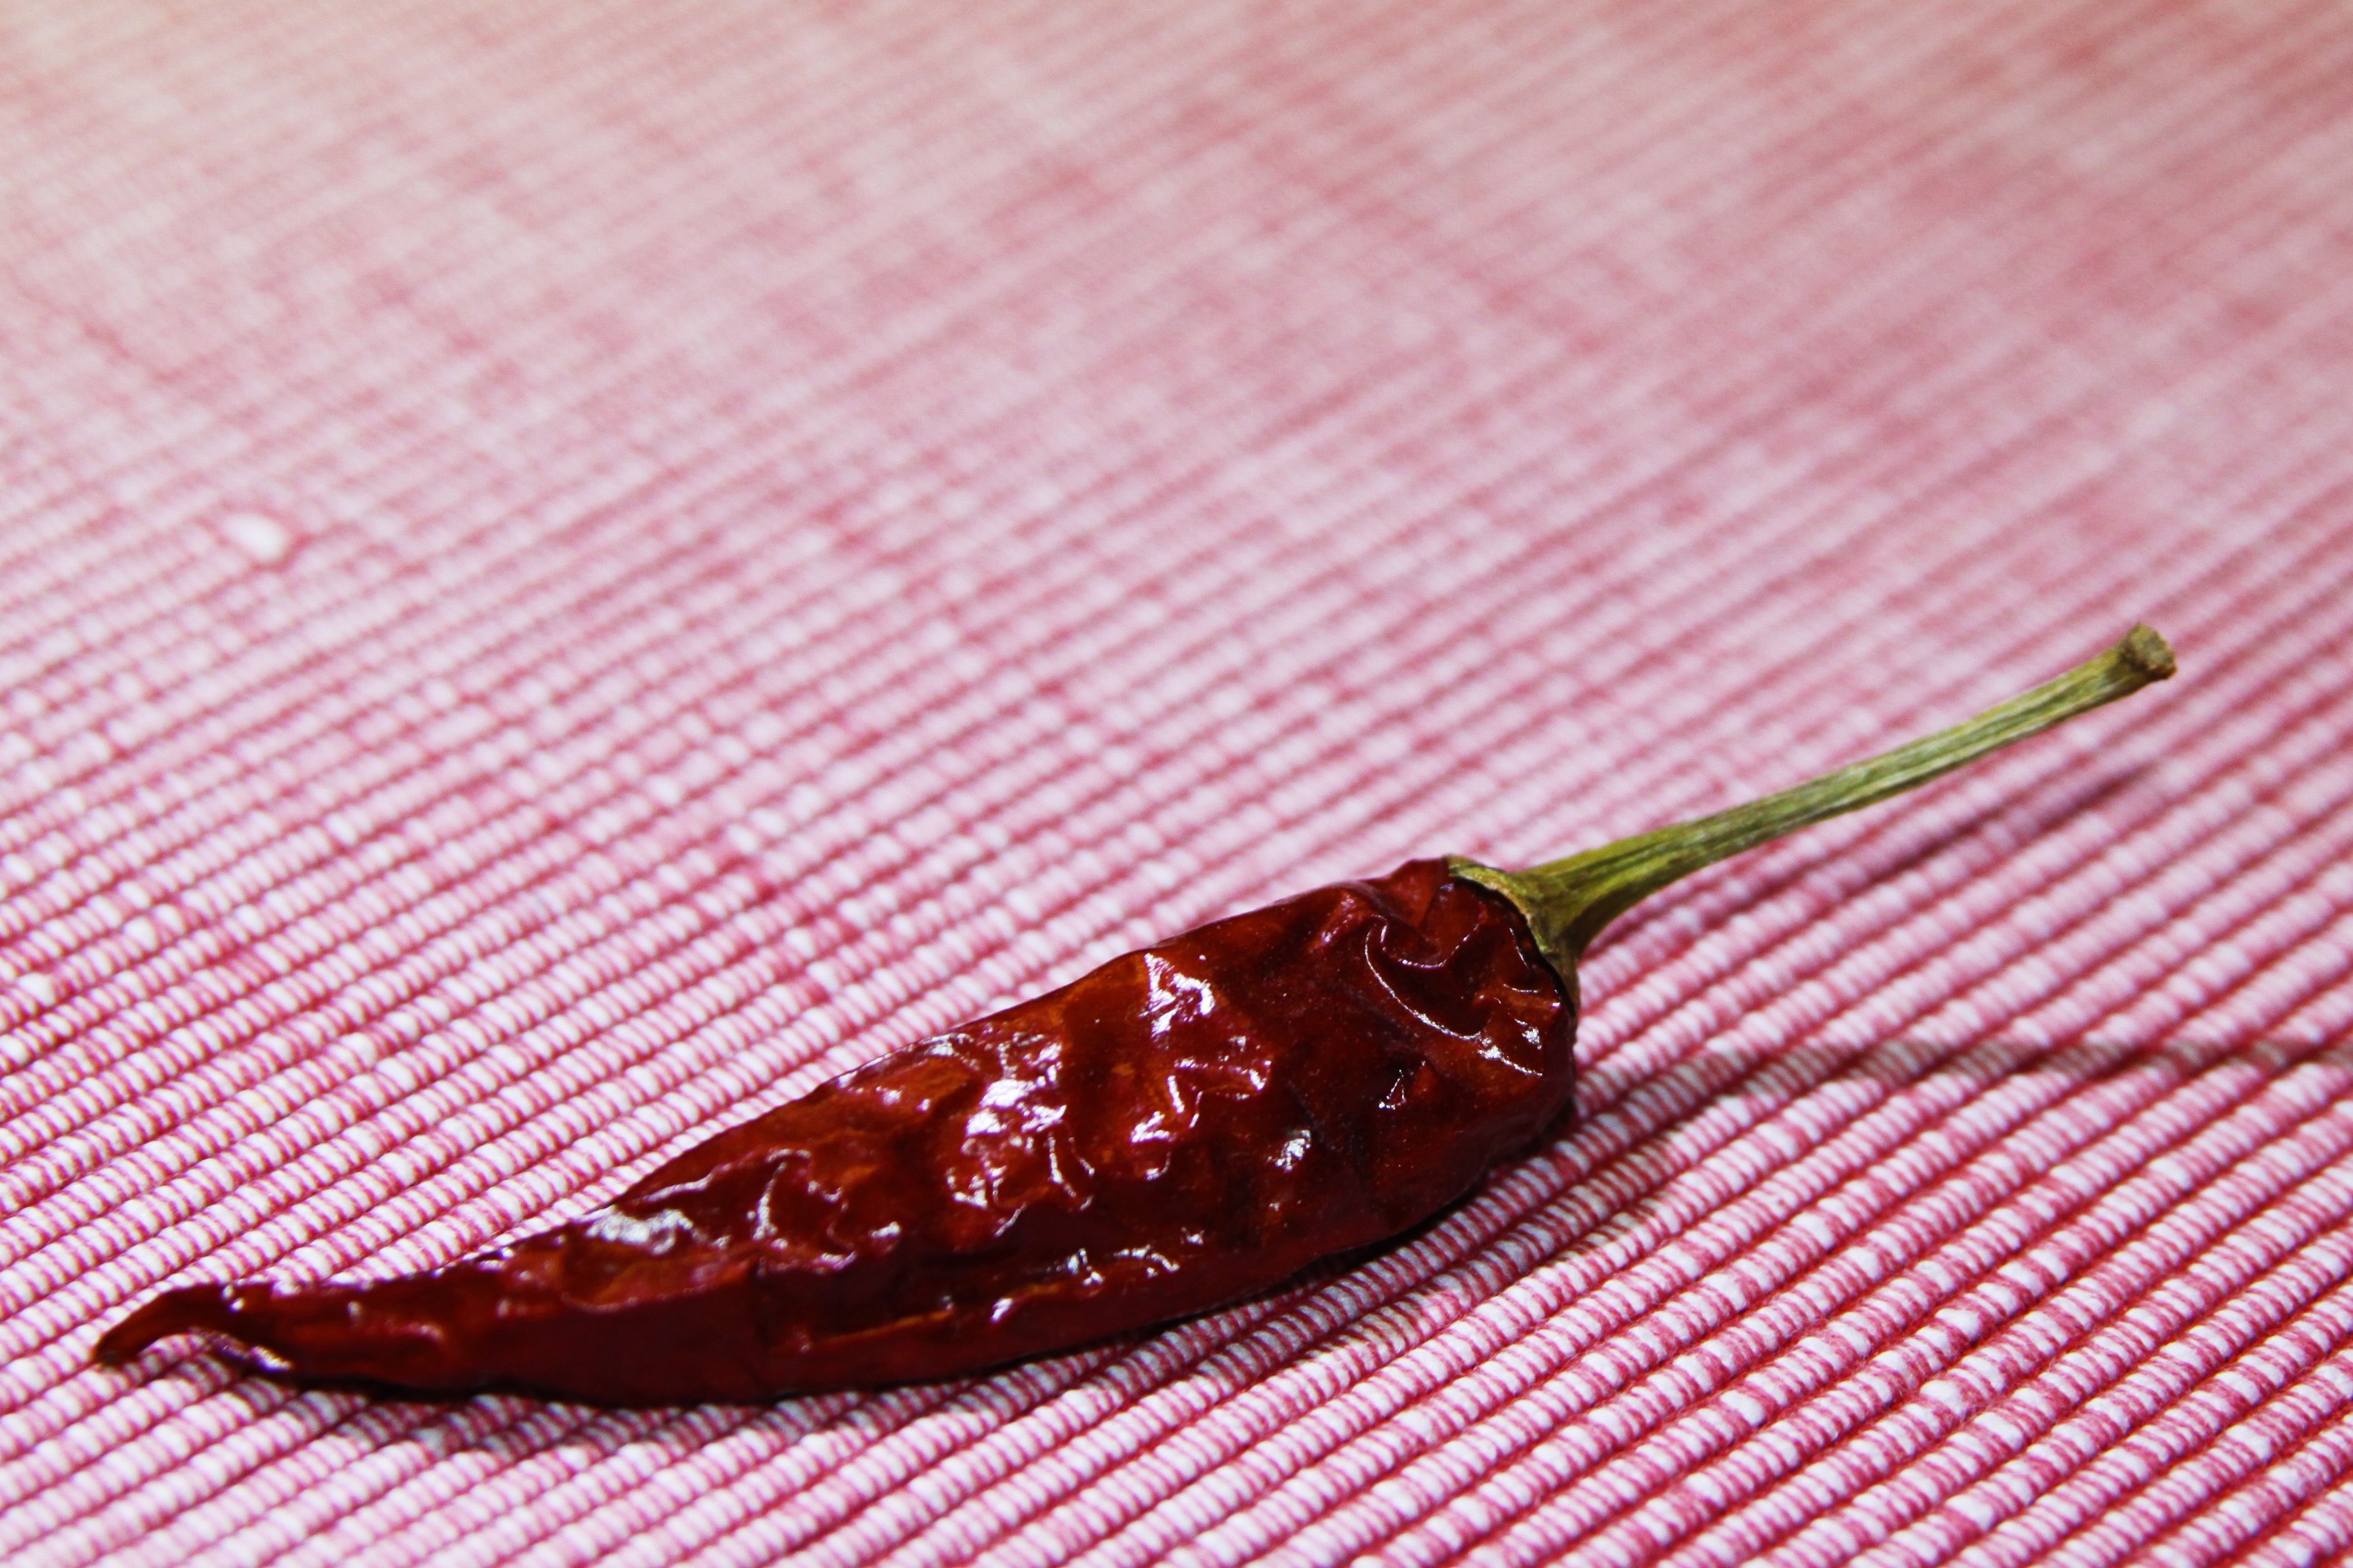
sharp, plant, leaf, flower, food, chili, red, produce, pod, fiery, flowering plant, chili peppers, land plant